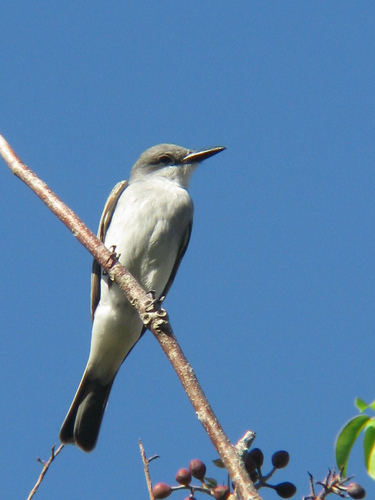
the bird has a white belly and breast as well as a black bill.
a medium sized bird with a white belly, and a long flat billthe beak is long and pointy on this mostly dove grey colored bird.
this bird is white with gray inner and outer rectrices. also, the crown of it's head is gray.
this is a light grey bird with darker feathers, head and beak.
the bird has a yellow belly, with a grey crown and back, the bill is black and pointed.
this is a white bird with a black outer and inner rectices and a medium sized bill.
this bird has wings that are brown and has a white belly
this bird has wings that are white and has a long billa small grey bird, with a white belly, and a pointed bill.
Species: Gray Kingbird